History of laptops

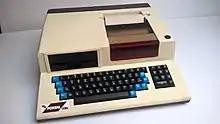
R2E CCMC Portal laptop

The history of laptops describes the efforts, begun in the 1970s, to build small, portable laptop computers that combine the components, inputs, outputs and capabilities of a desktop computer in a small chassis.